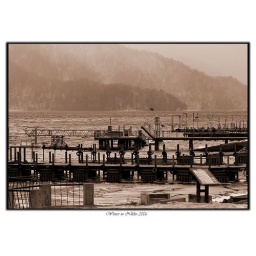
The water at the edge was icy, and the wind was blowing over the lake into us. We were freezing